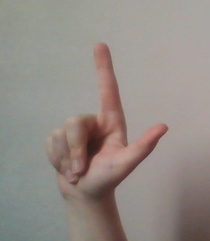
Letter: laam